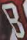
Number: 8